Bart's Books

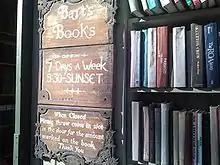
A sign with instructions for paying for books after hours.

Bart's Books is a bookstore in Ojai, California. It was founded by Richard Bartindale in 1964. In the outdoor section, shelves of books face the street, and patrons are asked to drop coins into the door's coin box to pay for any books they take whenever the store is closed.